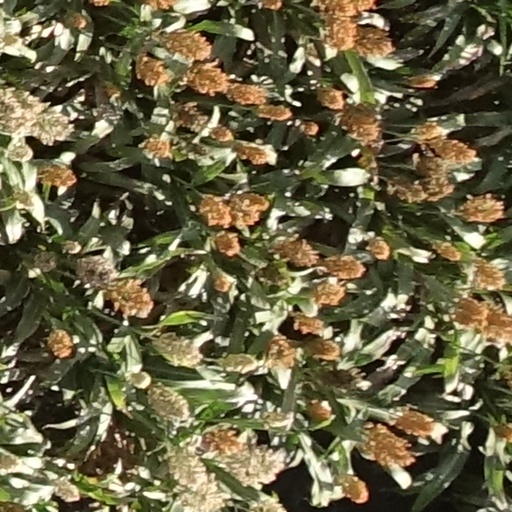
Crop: sorghum